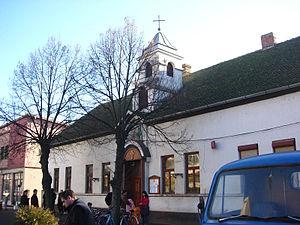
Nova Pazova est une localité de Serbie située dans la province autonome de Voïvodine. Elle fait partie de la municipalité de Stara Pazova dans le district de Syrmie. Au recensement de 2011, elle comptait 17 106 habitants.